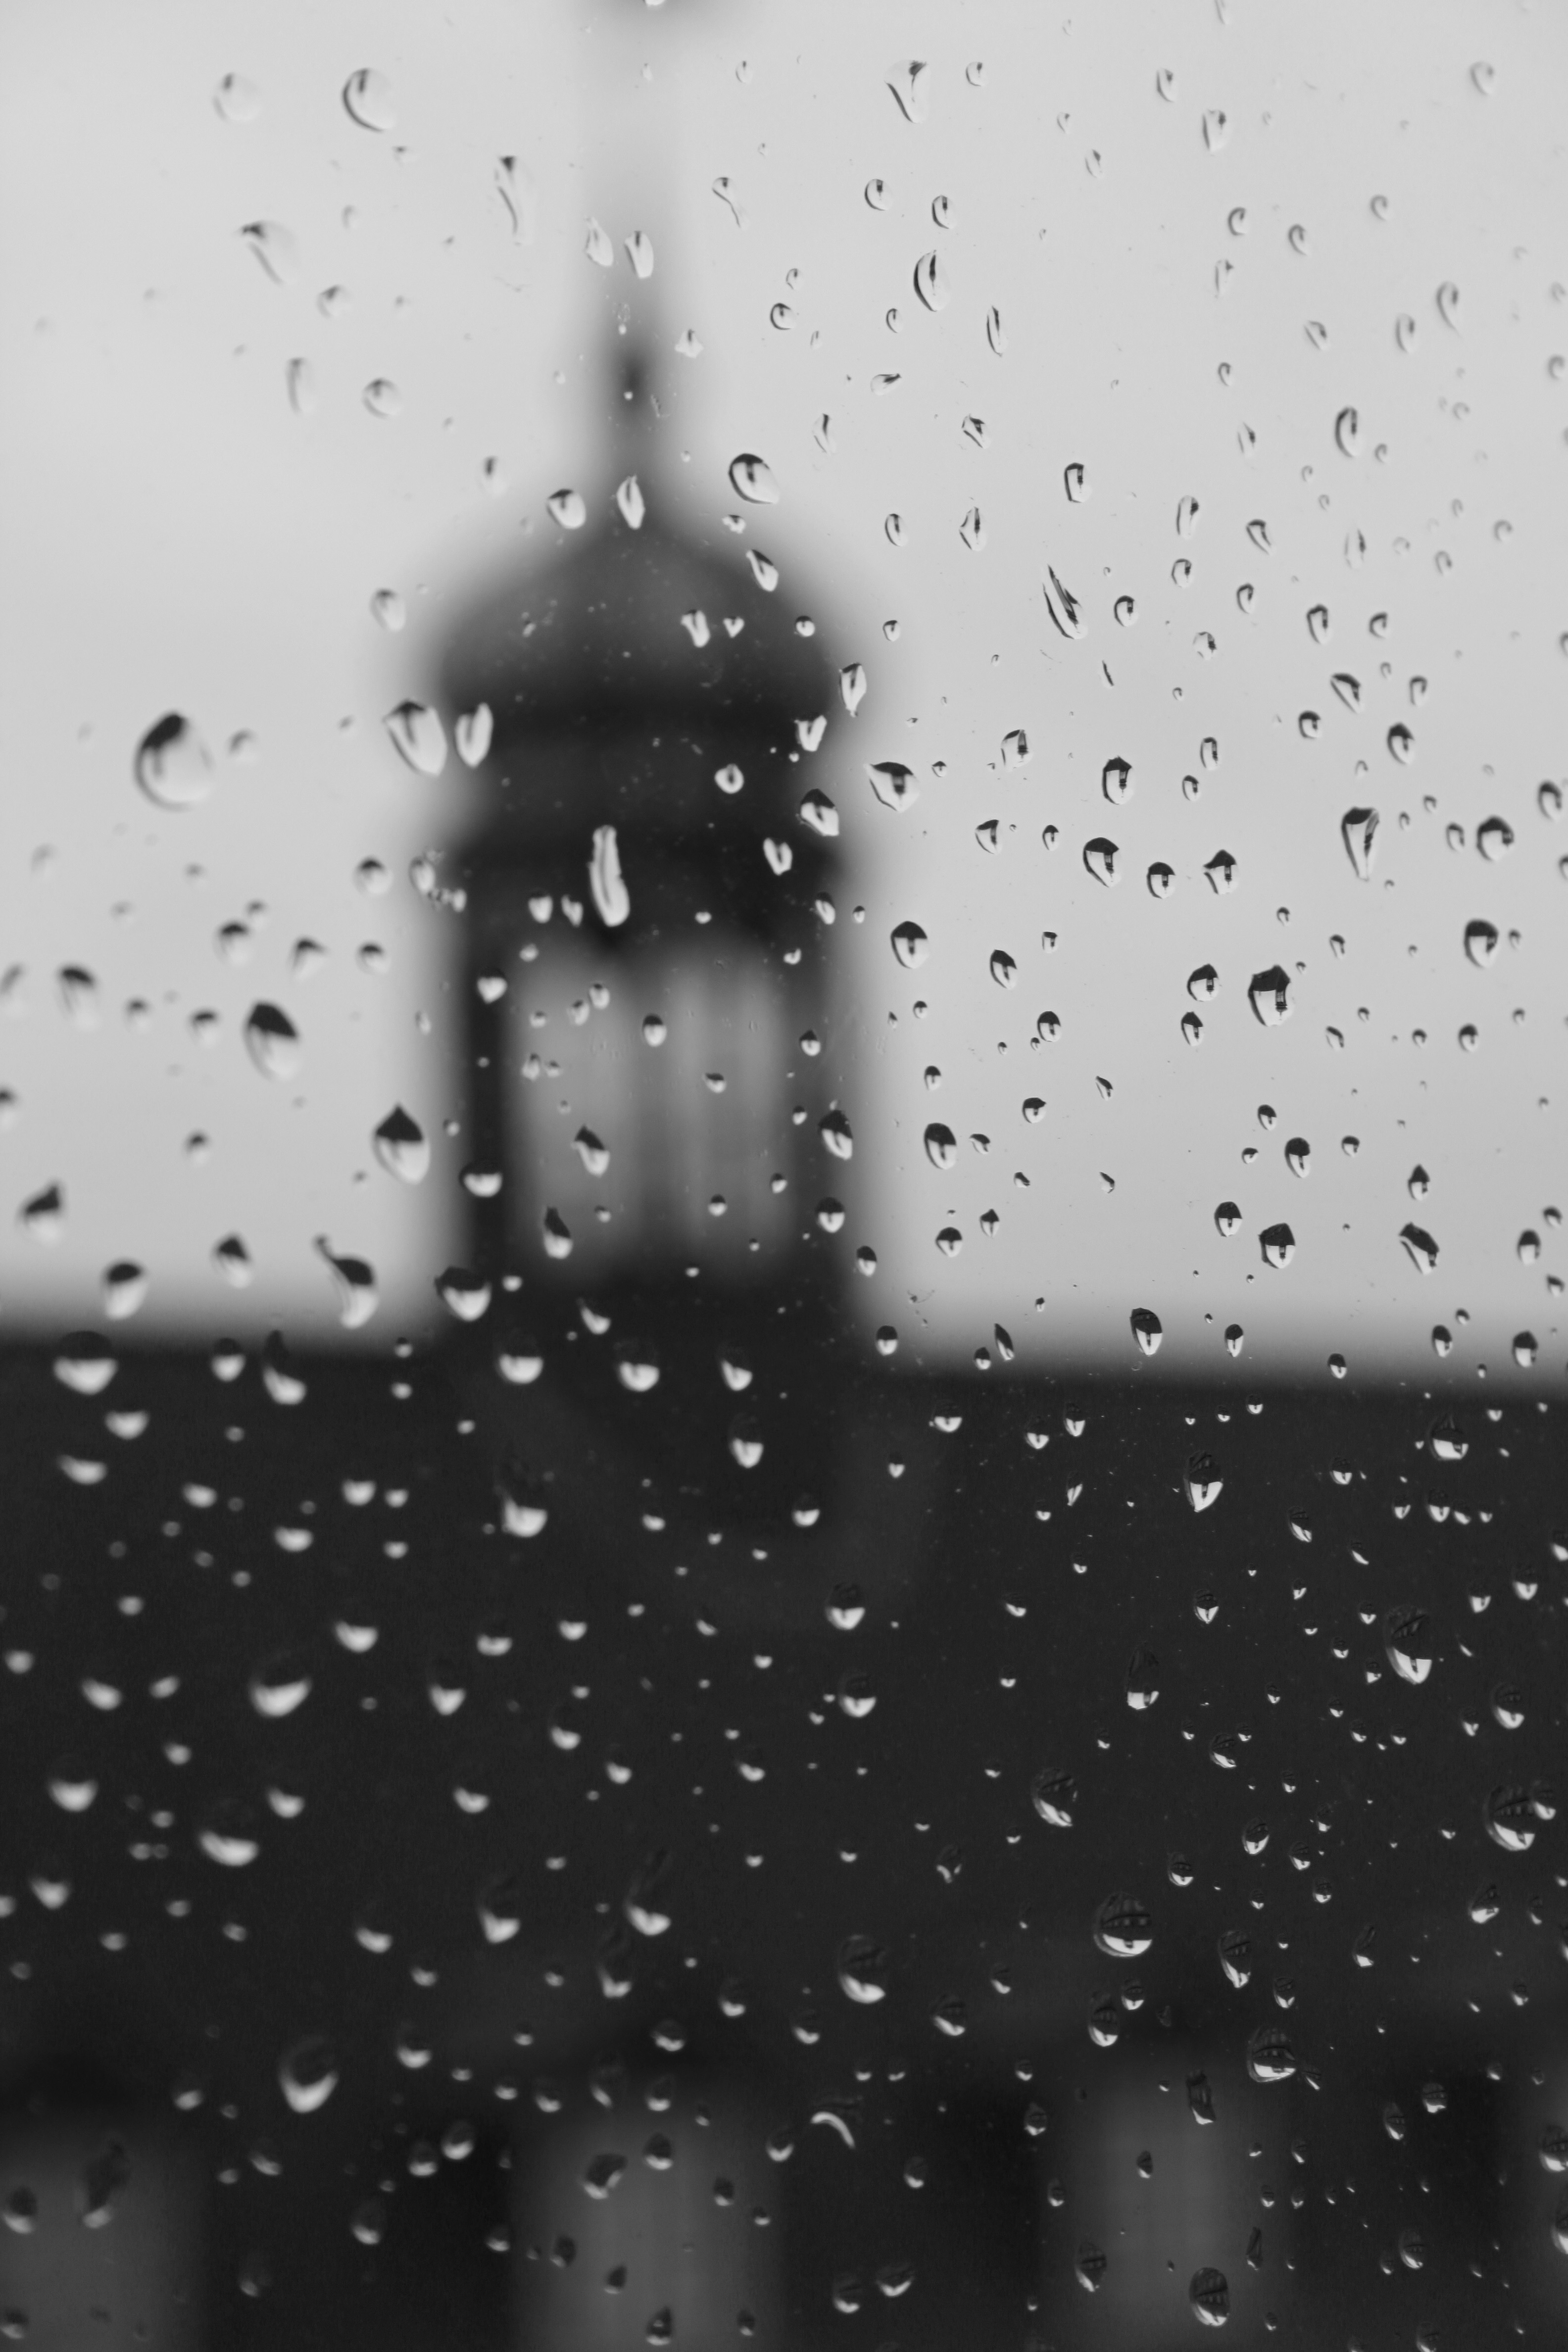
snow, drop, black and white, rain, weather, monochrome, freezing, monochrome photography